Nervous system network models

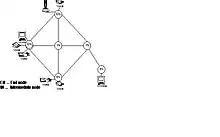
Figure 4(a)Basic telecommunication network

Figure 4(b)Basic MLP technology model